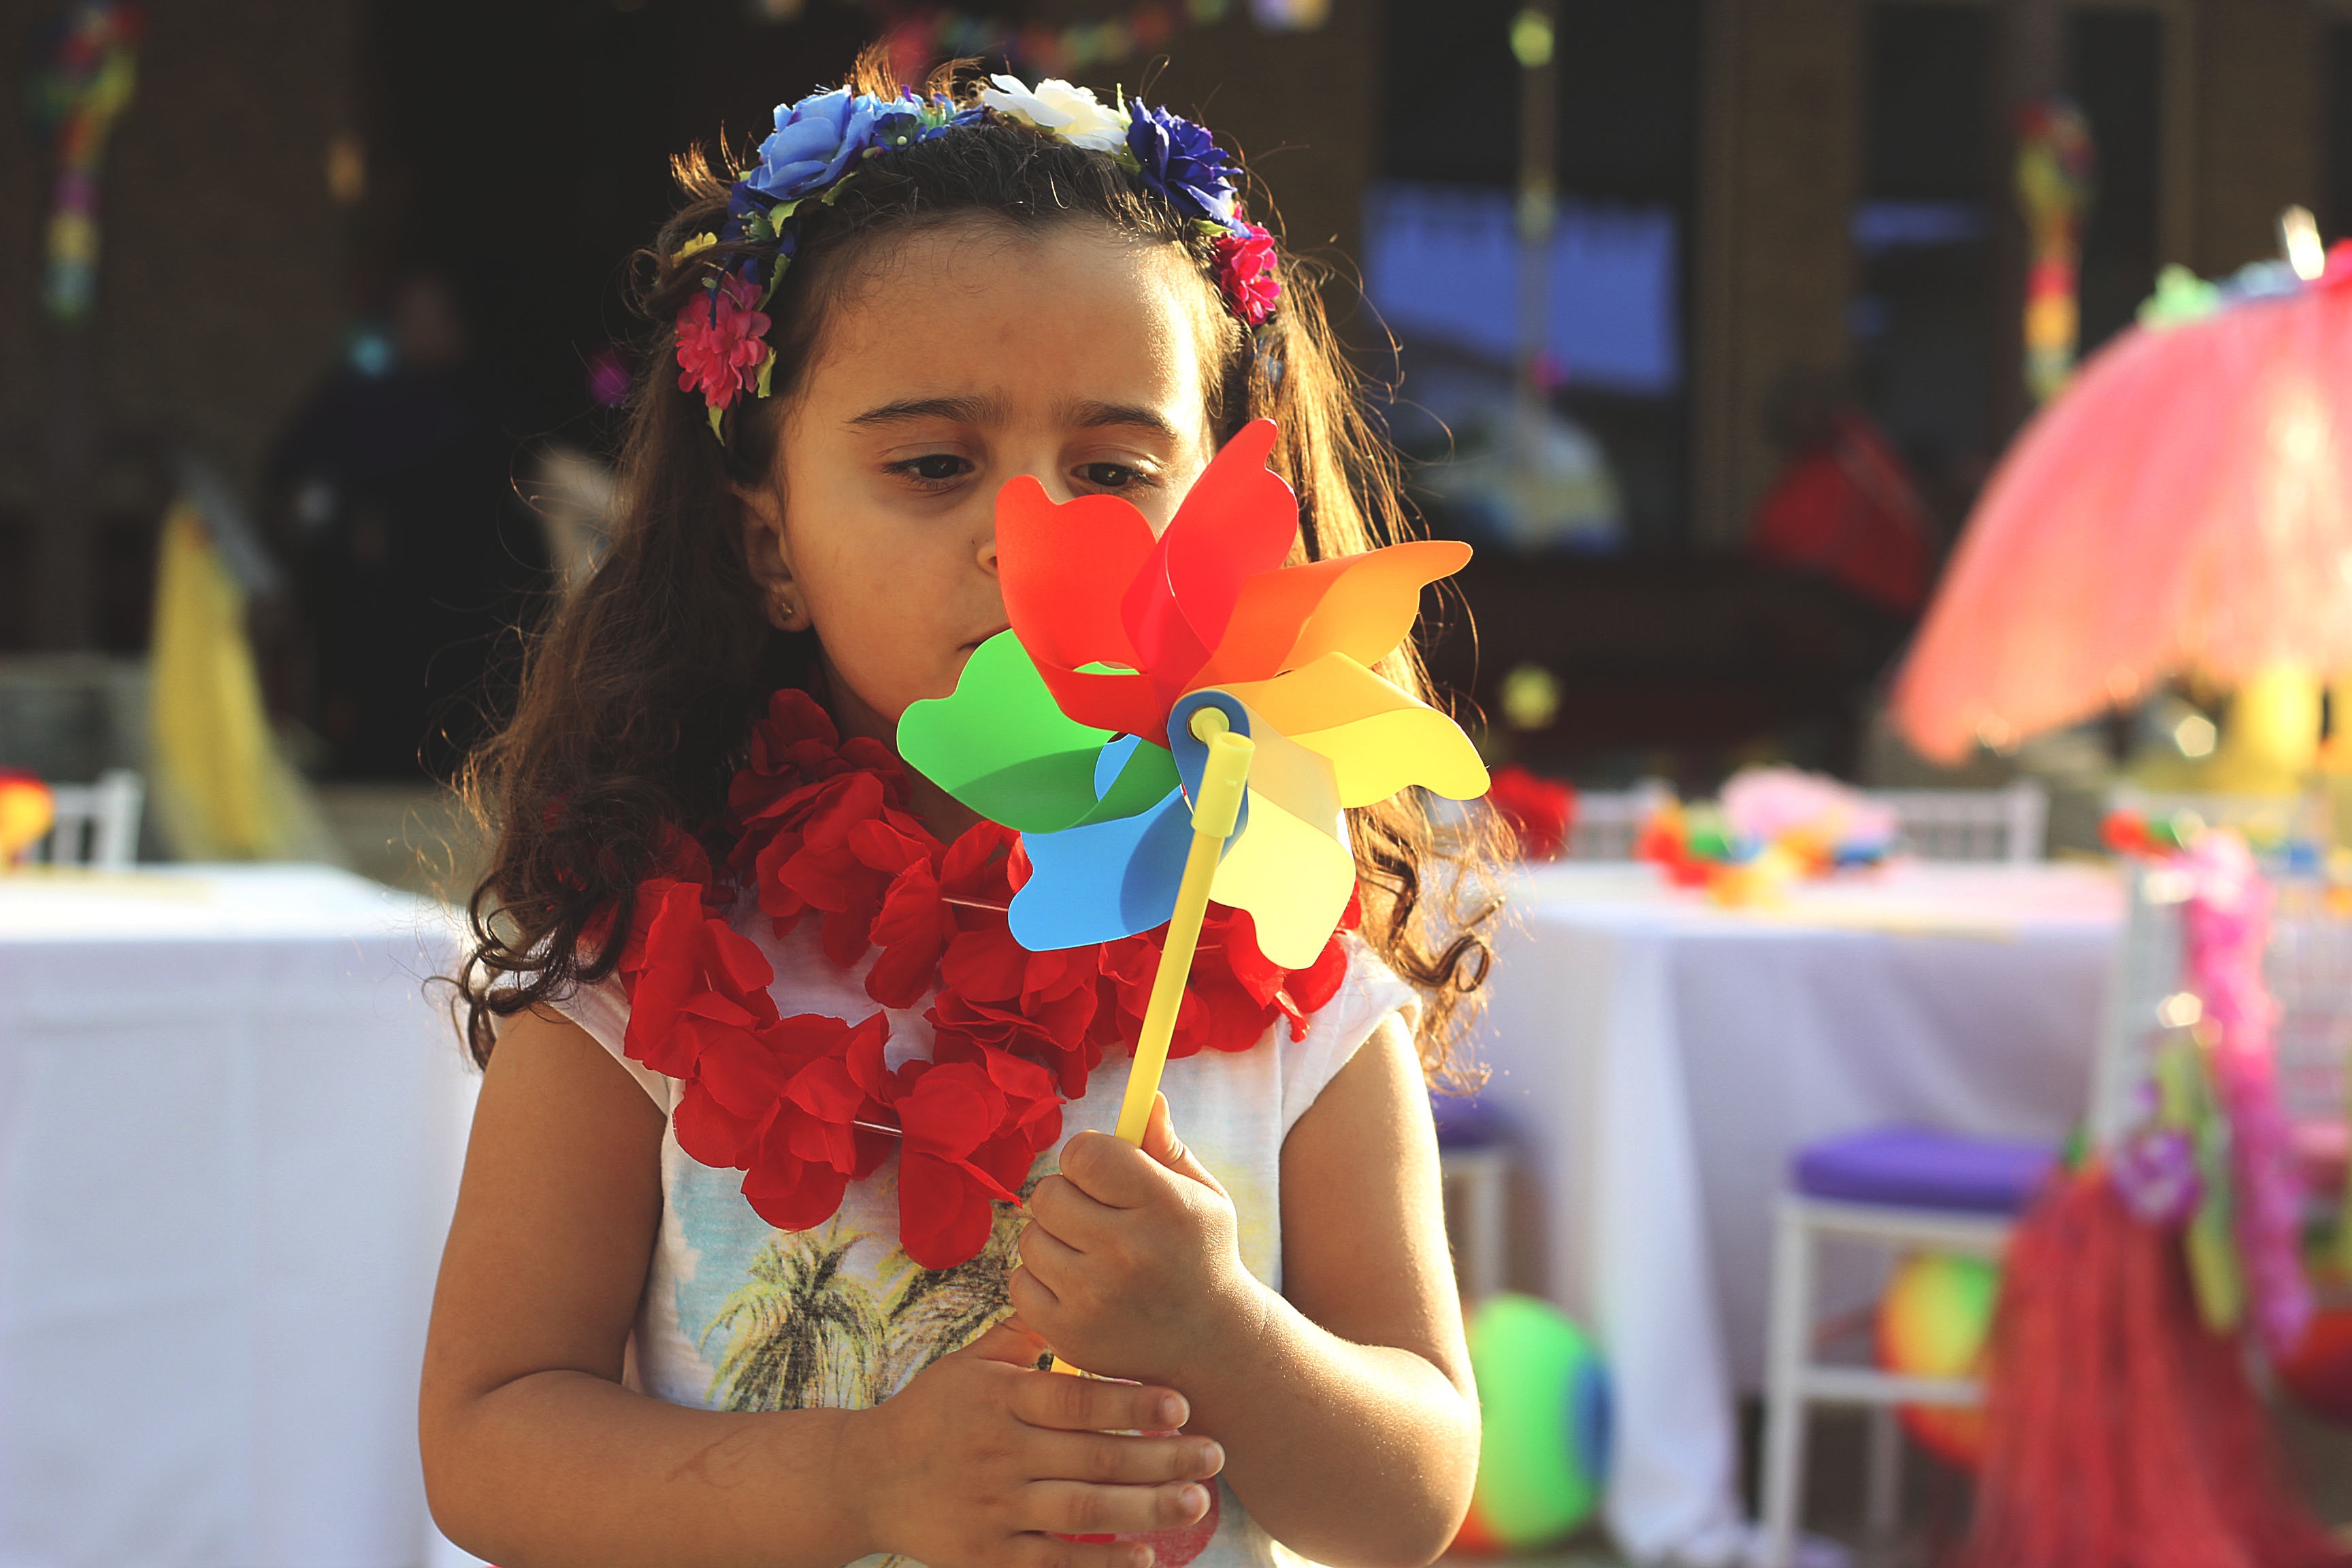
carnival, color, child, clothing, festival, event